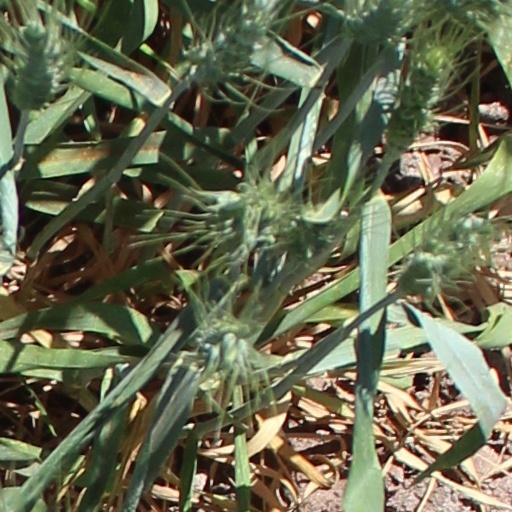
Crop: wheat